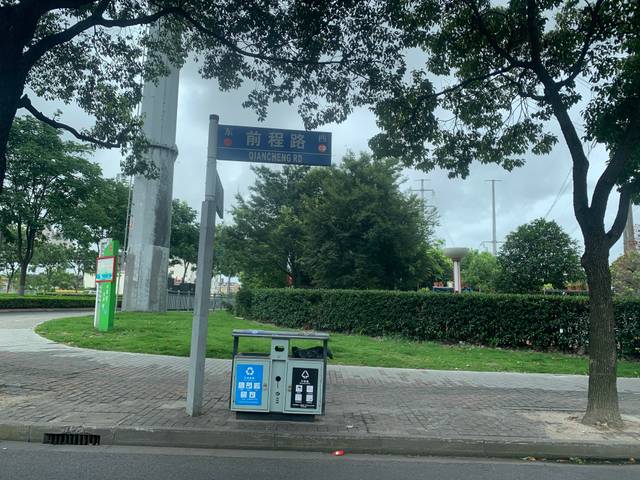
Region: China
Coordinates: 31.198, 121.544